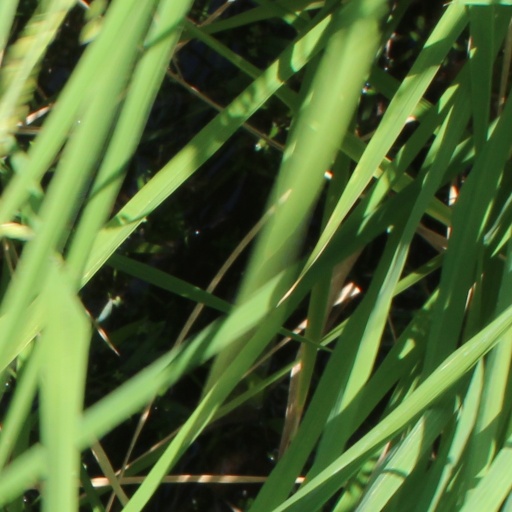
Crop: rice